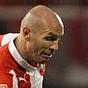
Age: 31